Georges Voisset

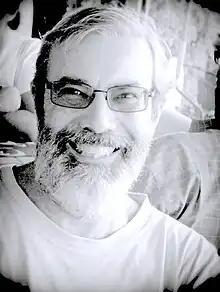
Voisset in 2012

Georges Voisset (born March 15, 1948, in Lyon, France) is an Agrégé in French Literature, former Fellow of the Ecole Normale Supérieure of Paris and Professor of Comparative Literature at the University of the French West Indies and Guyane. Literary critic and translator, he is the author of more than a dozen books and numerous articles and essays. He has travelled widely and lived in several Asian and African countries as a university lecturer and director of French cultural institutes under the French Foreign Service (Singapore, Japan, Indonesia, Mauritania, Côte d’Ivoire).